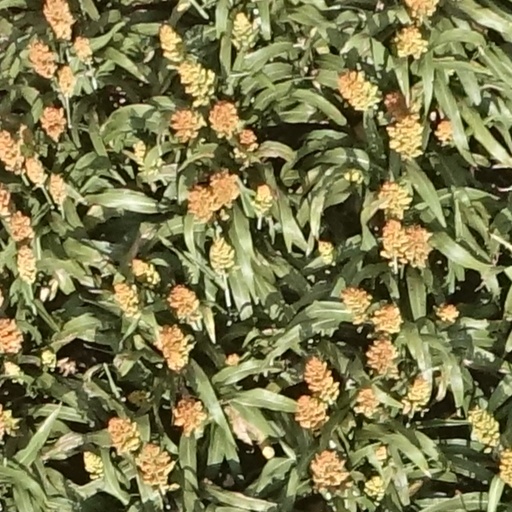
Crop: sorghum